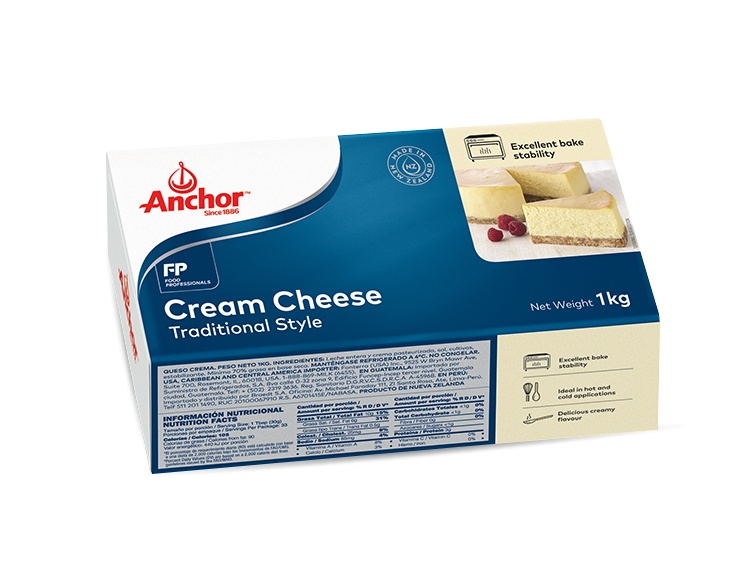
Anchor CREAM CHEESE 1KG
ANCHOR CREAM CHEESE 1KG
Brand: Anchor
Category: Food, Beverages & Tobacco > Food Items > Dips & Spreads > Cream Cheese